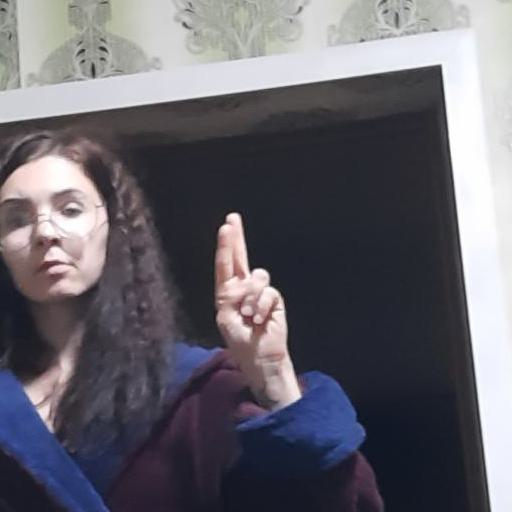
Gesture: two_up